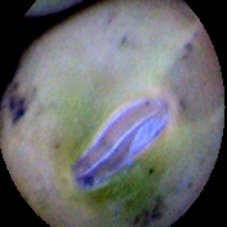
Label: Immature